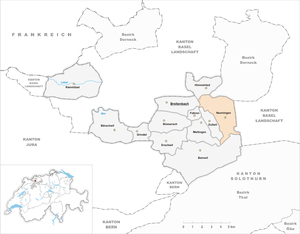
Nunningen est une commune suisse du canton de Soleure, située dans le district de Thierstein.